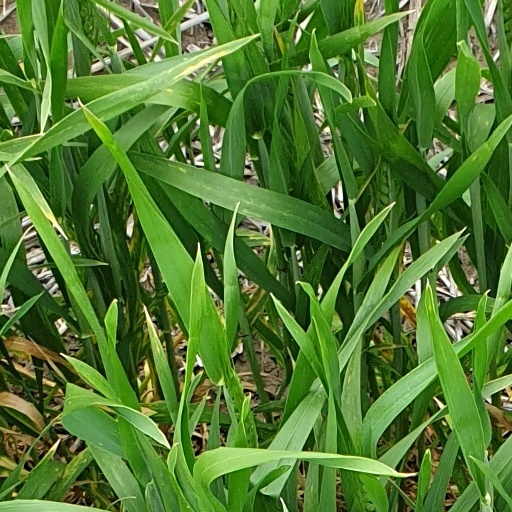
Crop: wheat